New Hampshire

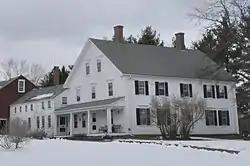
The highly industrious Founding Father Josiah Bartlett was a signer of the Declaration of Independence and the Articles of Confederation, and served as a delegate at the Constitutional Convention. He was the first governor of New Hampshire, a medical doctor, and chief justice of the New Hampshire Superior Court of Judicature (now the New Hampshire Supreme Court). The Josiah Bartlett House in Kingston, New Hampshire still stands.

New Hampshire was one of the Thirteen Colonies that rebelled against British rule during the American Revolution. During the American Revolution, New Hampshire was economically divided. The Seacoast region revolved around sawmills, shipyards, merchants' warehouses, and established village and town centers, where wealthy merchants built substantial homes, furnished them with luxuries, and invested their capital in trade and land speculation. At the other end of the social scale, there developed a permanent class of day laborers, mariners, indentured servants and slaves.